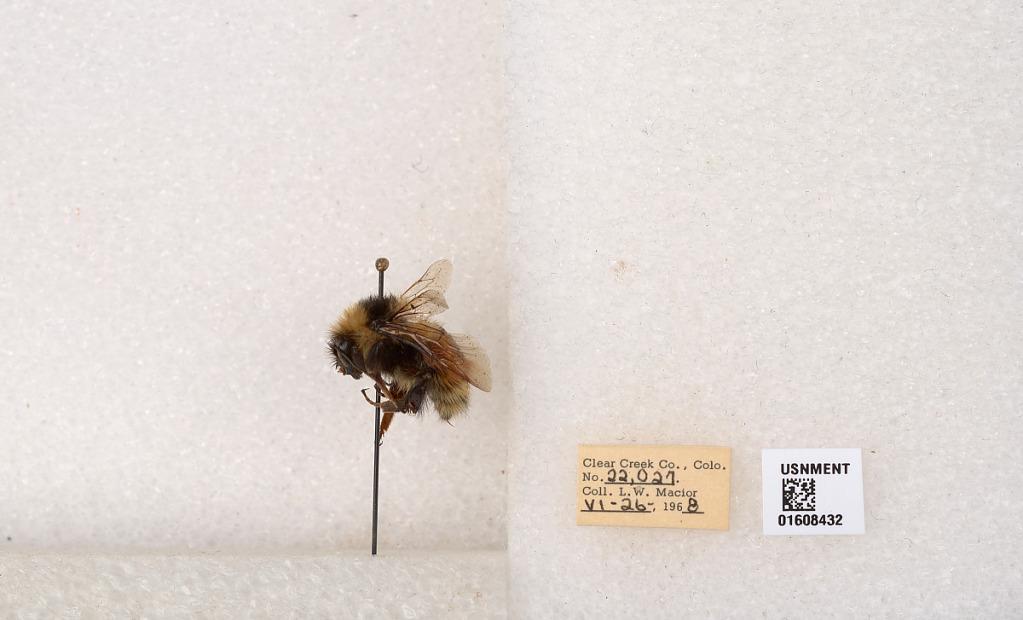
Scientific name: Bombus (Pyrobombus) sylvicola Kirby
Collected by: L. Macior
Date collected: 1968-6-26
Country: United States
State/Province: Colorado
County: Clear Creek
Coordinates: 39.6891, -105.644